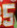
Number: 5